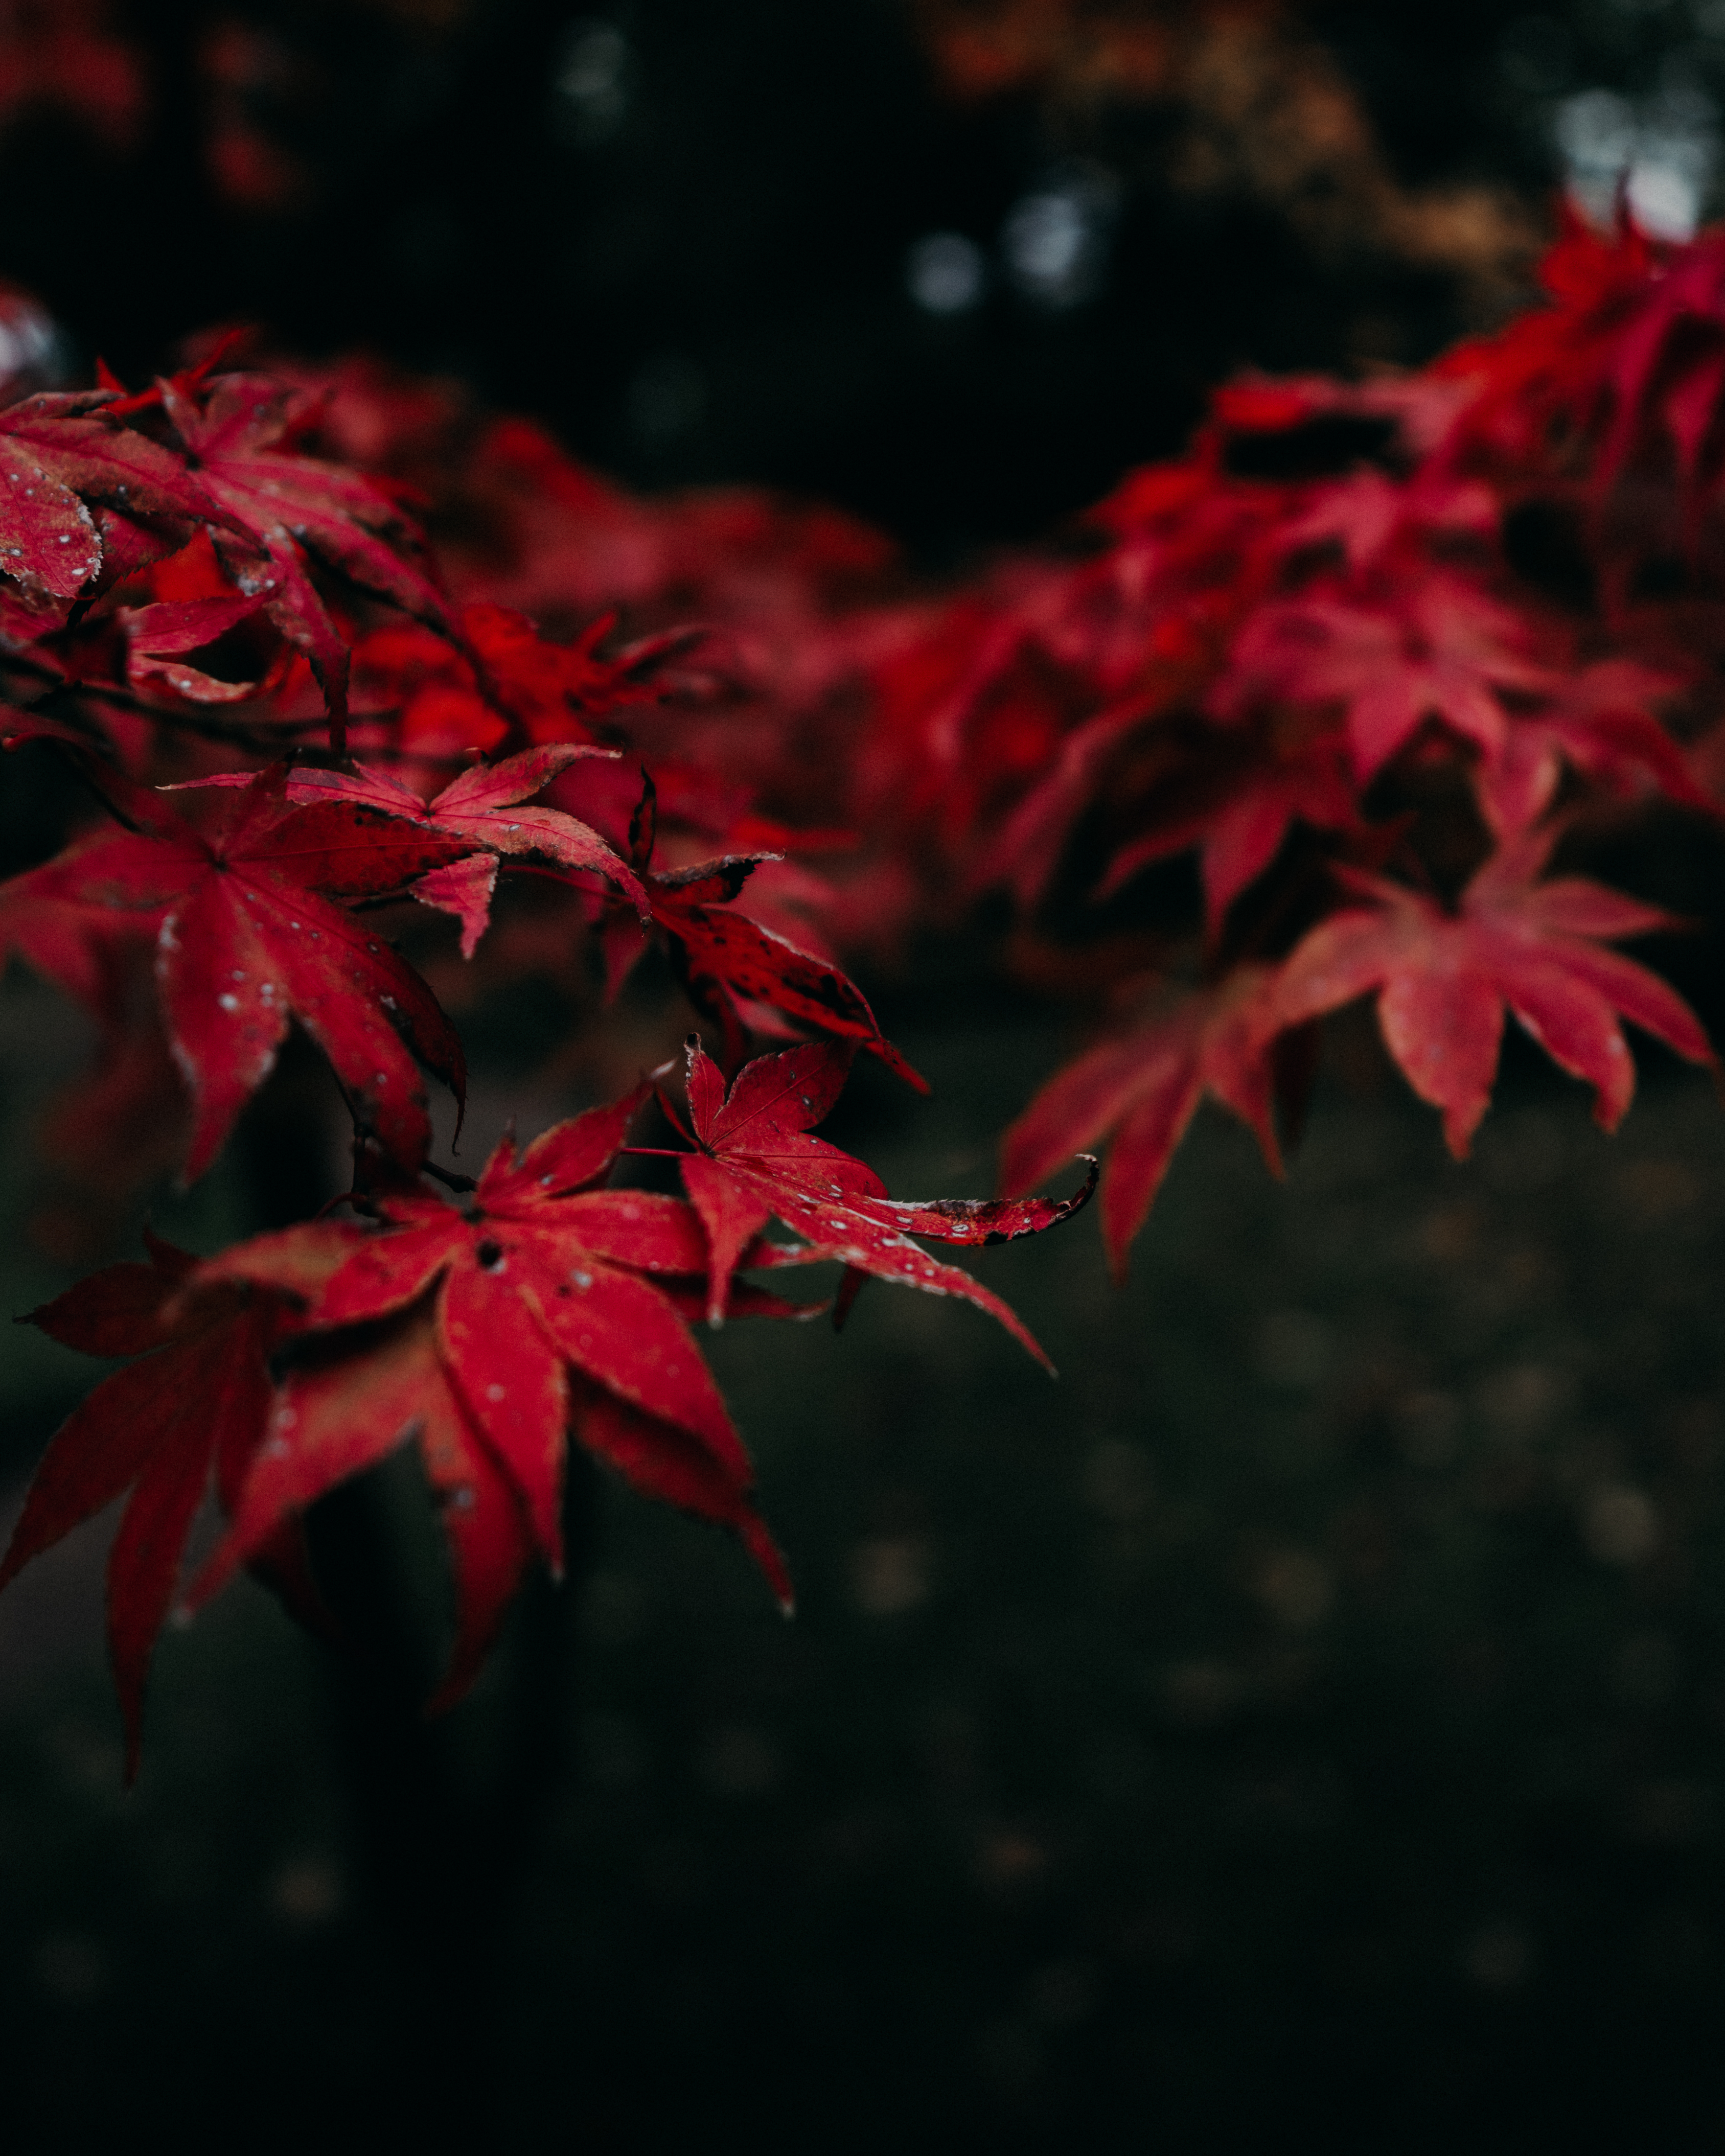
red, leaf, tree, maple leaf, Black maple, deciduous, plant, woody plant, flowering plant, flower, maple, autumn, New Mexico maple, sky, sweet gum, plant stem, vascular plant, stock photography, Tints and shades